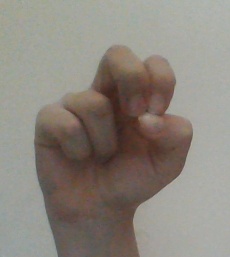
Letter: gaaf